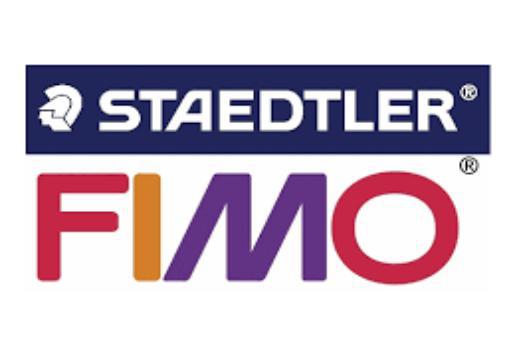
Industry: Necessities